492nd Special Operations Wing

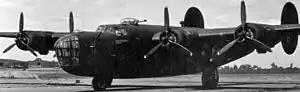
858th Squadron B-24D Liberator used during training

The group was established in October 1943 at Alamogordo Army Air Field, New Mexico as a Consolidated B-24 Liberator heavy bomber unit, drawing its cadre from the 859th Bombardment Squadron, a former antisubmarine squadron located at Blythe Army Air Base, California. Its other original squadrons were the 856th, 857th and 858th Bombardment Squadrons. In December, the 859th moved from Blythe to join group headquarters and the other three squadrons. The 492nd was one of seven heavy bombardment groups activated in the autumn of 1943. These were to be the last Army Air Forces heavy bomb groups established.